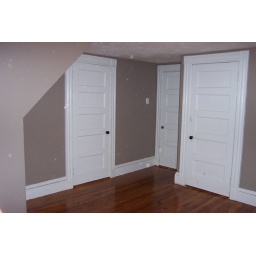
Door on left leads to bedroom 1; door in middle leads to front hallway; door on right is closet door.